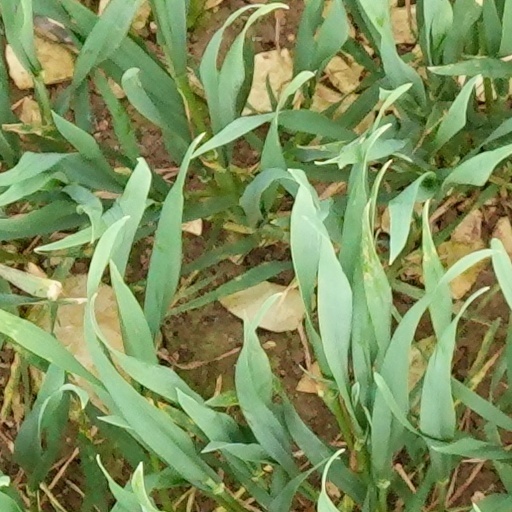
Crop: wheat